Ryszard Rynkowski

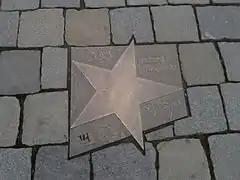
Ryszard Rynkowski's star in Opole

As a child he learned the piano, first from an organist in his home parish and then at a state music school. He then played in various amateur bands in Elbląg. From 1967 to 1970 he studied at the gymnasium "Juliusz Słowacki" in Elbląg, where he directed the cabaret "Tak To Bywa". With this cabaret he won 2nd place at a competition of schools in northern Poland in 1968. He then studied at the Faculty of Music Education in Olsztyn.